List of birds of Tennessee

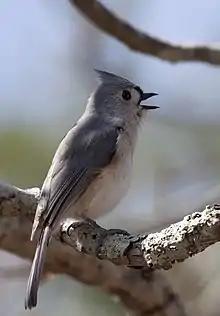
Tufted titmouse

The Paridae are mainly small stocky woodland species with short stout bills. Some have crests. They are adaptable birds, with a mixed diet including seeds and insects. Three species have been recorded in Tennessee.